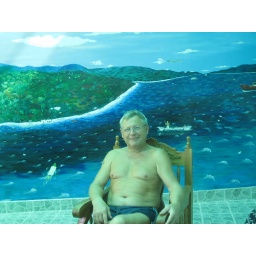
Samal Island, davao city printed on the wall house of claire in davao